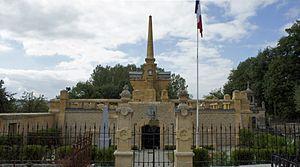
Monument_de_la_crypte_, hommage aux morts de 1870
La Maison de la dernière cartouche est un musée consacré aux combats de la bataille de Sedan, dans la ville de Bazeilles. Ce musée est lui-même installé dans un bâtiment historique qui abrita les combattants de la Division Bleue.
Bazeilles est une ancienne commune française, située dans le département des Ardennes en région Grand Est.
Les monuments aux morts de la guerre de 1870 constituent les premiers exemples français de monuments rendant hommage aux Morts pour la Patrie citant à égalité les hommes de troupe et les officiers. Les premiers furent élevés dès les années 1870.